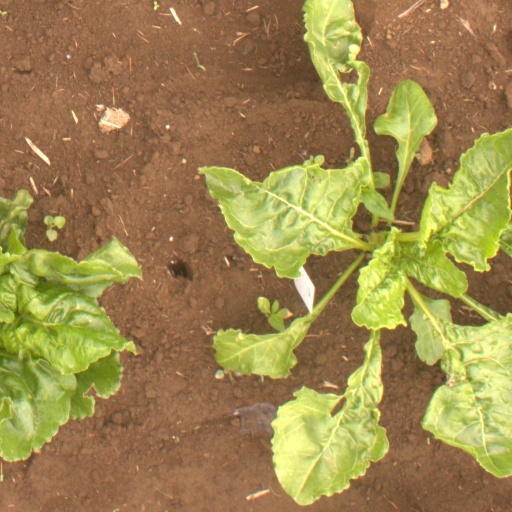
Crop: sugar beet